William Messner-Loebs

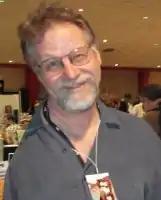
Messner-Loebs in 2007

William Francis Messner-Loebs (born William Francis Loebs Jr., February 19, 1949) is an American comics artist and writer from Michigan, also known as Bill Loebs and Bill Messner-Loebs. His hyphenated surname is a combination of his and his wife Nadine's unmarried surnames.